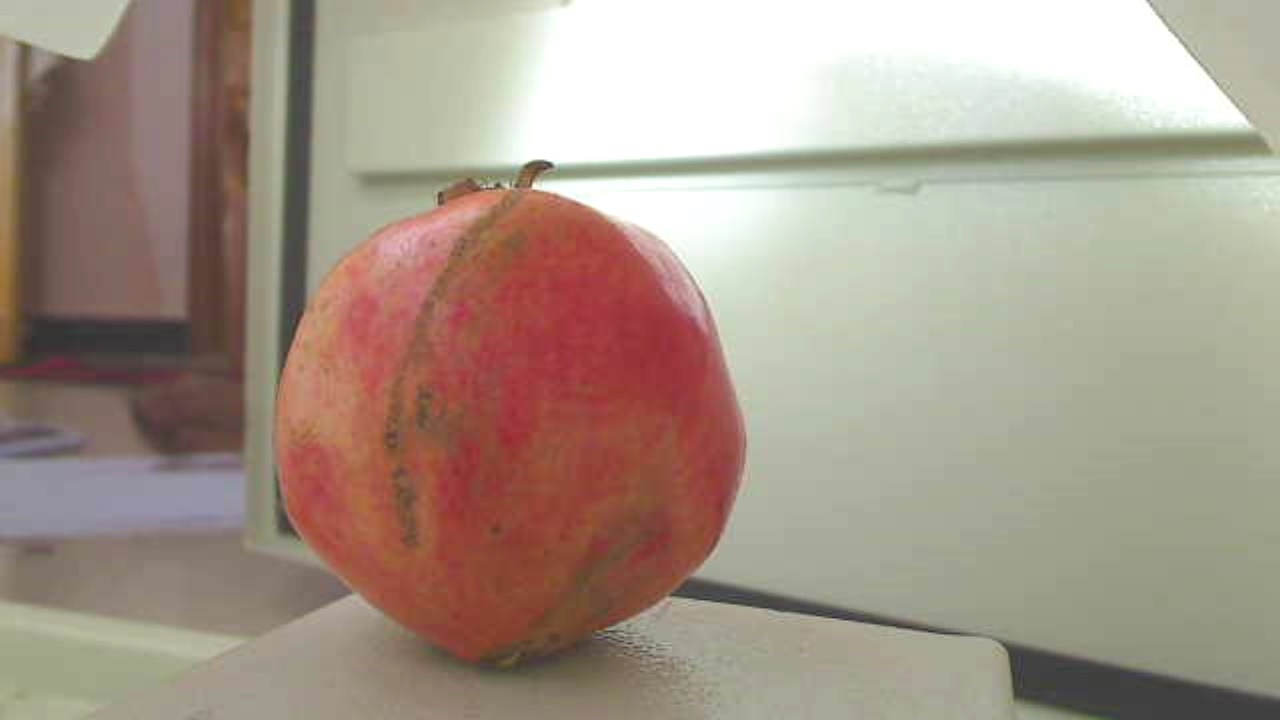
Grade: grade-3
Quality: quality-3